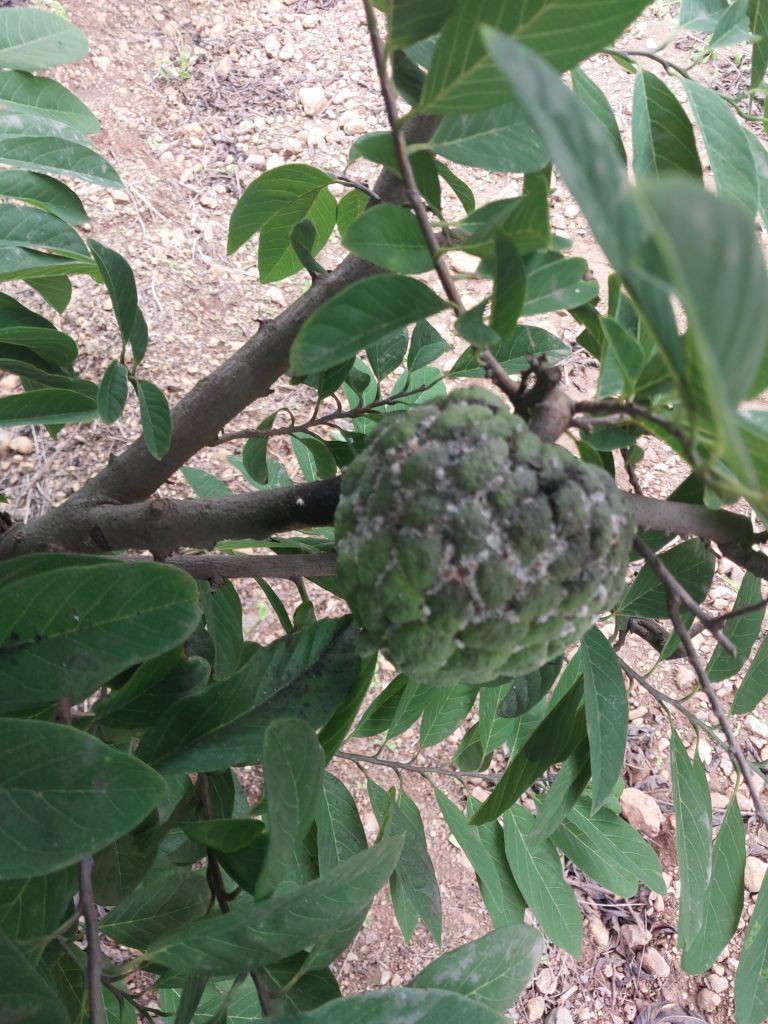
Disease label: Mealy Bug